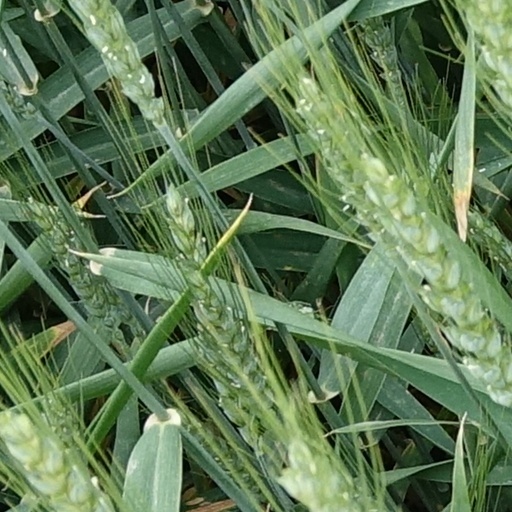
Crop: wheat